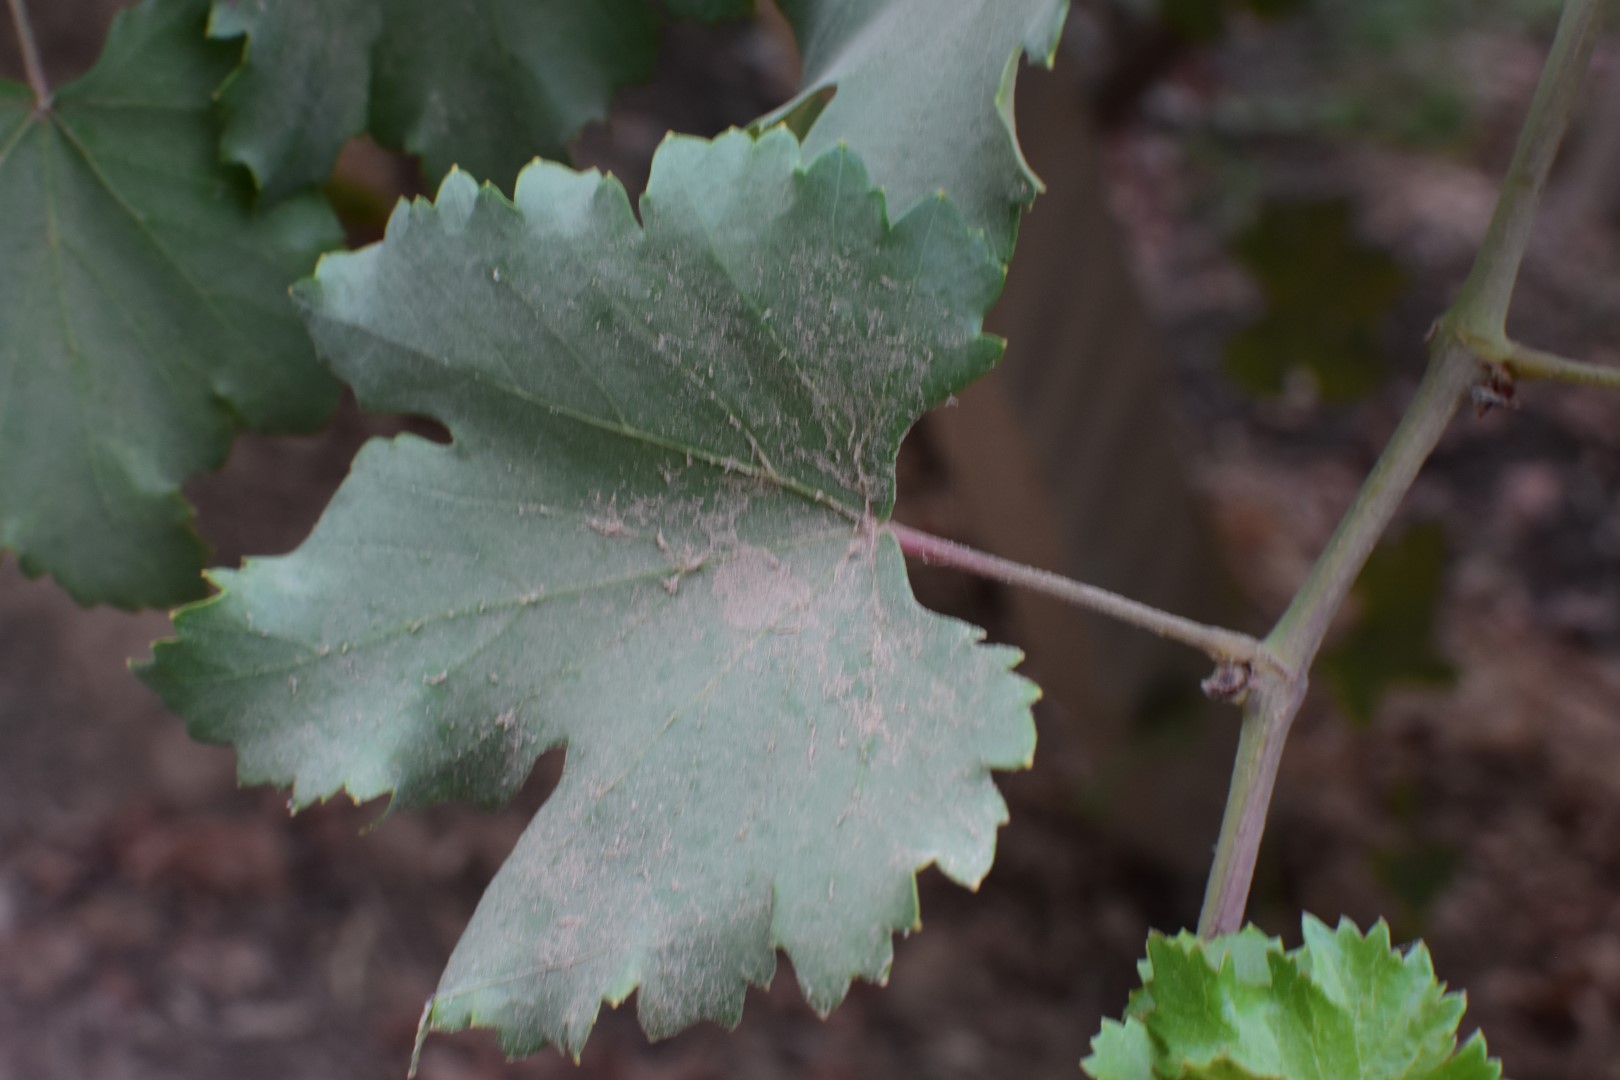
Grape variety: Kamali